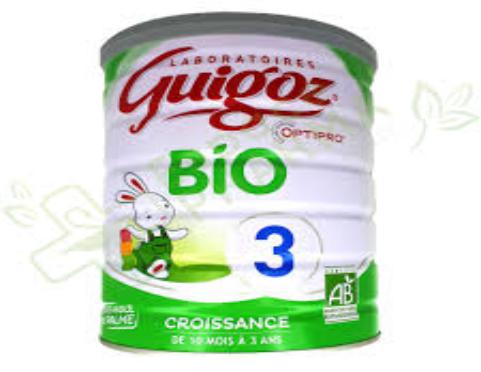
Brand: Guigoz
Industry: Food